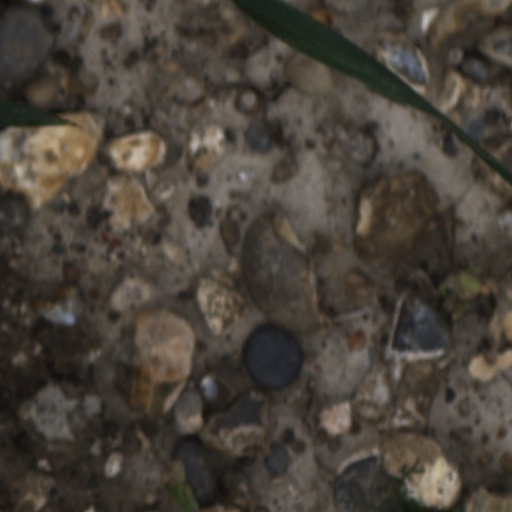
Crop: wheat